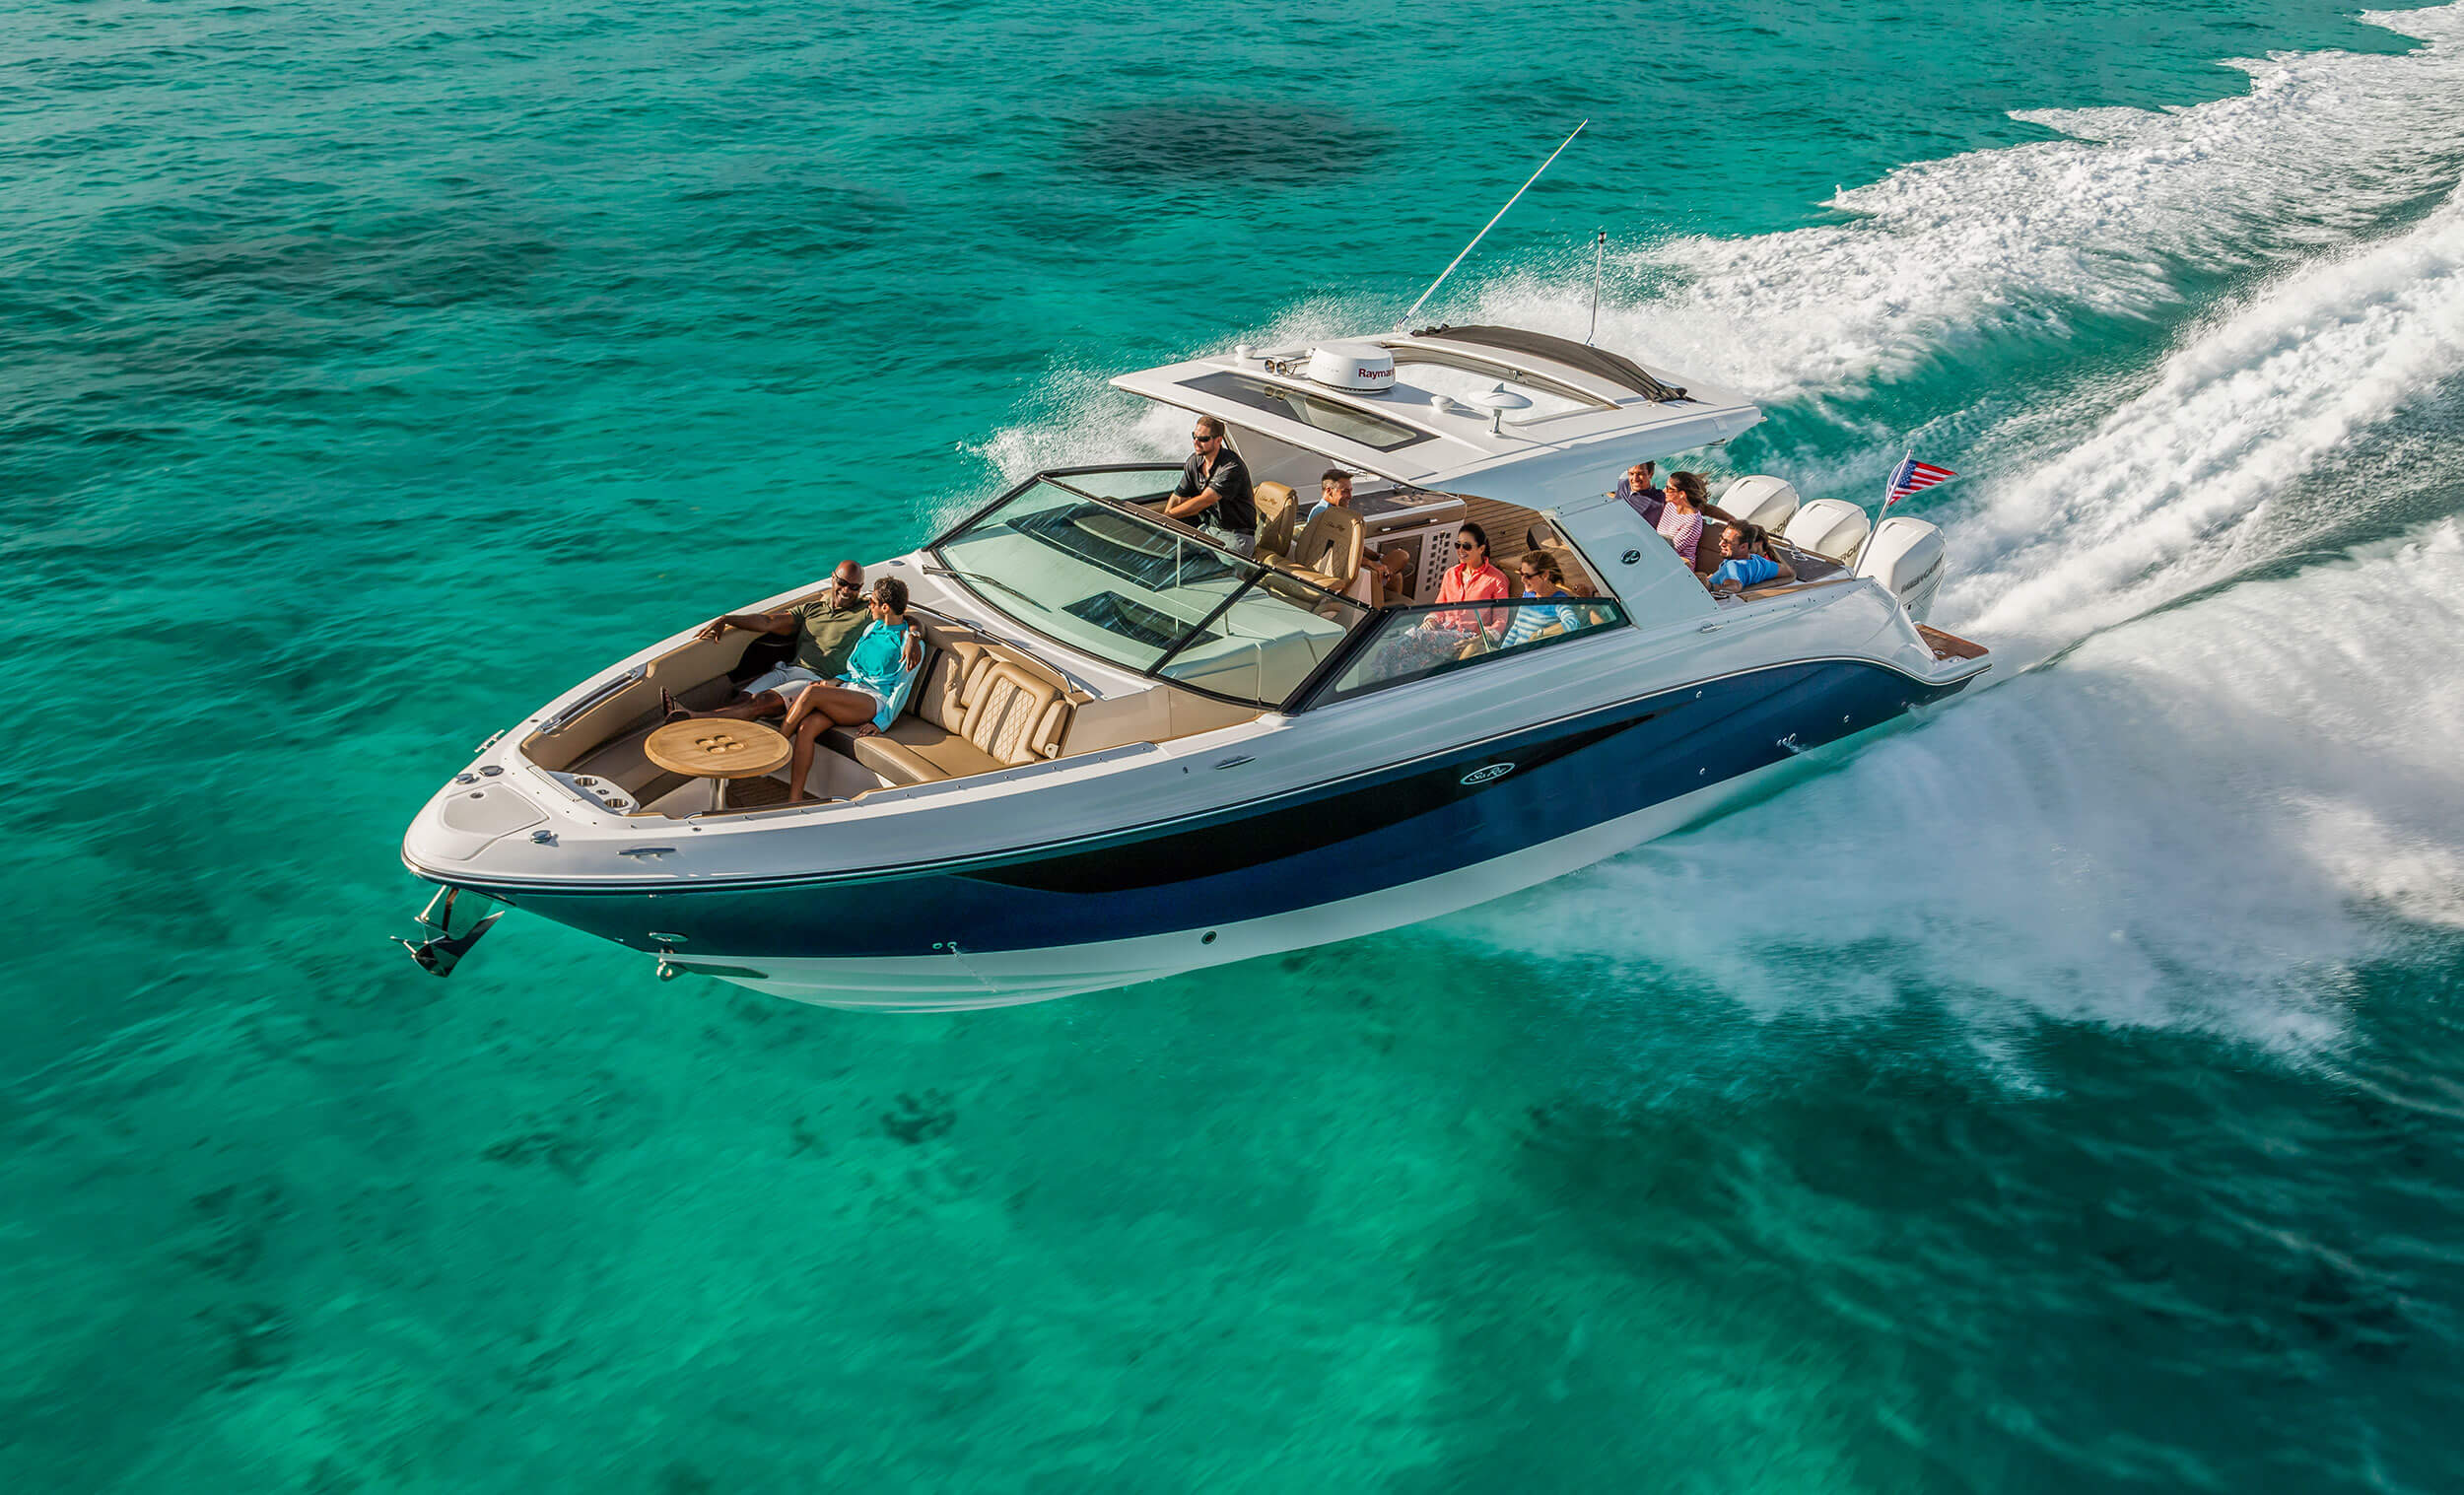
Vehicle type: Ships